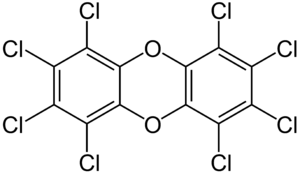
L’octachlorodibenzodioxine est l’un des congénères des dioxines couramment trouvés dans les fumées et dans certains sols pollués, il appartient au groupe des polychlorodibenzo-p-dioxines. Classé toxique et écotoxique, c'est aussi un précurseur d'autres organochlorés toxiques.